Salt March

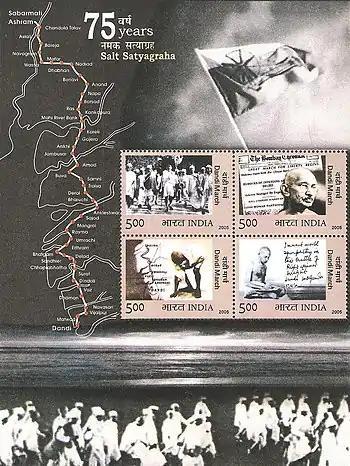
A 2005 stamp sheet of India dedicated to the Salt March

While Gandhi marched along India's west coast, his close associate C. Rajagopalachari, who would later become India's first Indian Governor-General, organized the Vedaranyam salt march in parallel on the east coast. His group started from Tiruchirappalli, in Madras Presidency (now part of Tamil Nadu), to the coastal village of Vedaranyam. After making illegal salt there, he too was arrested by the British.